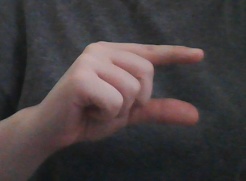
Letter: dal